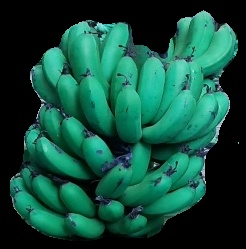
Variety: pachbale
Grade: grade2